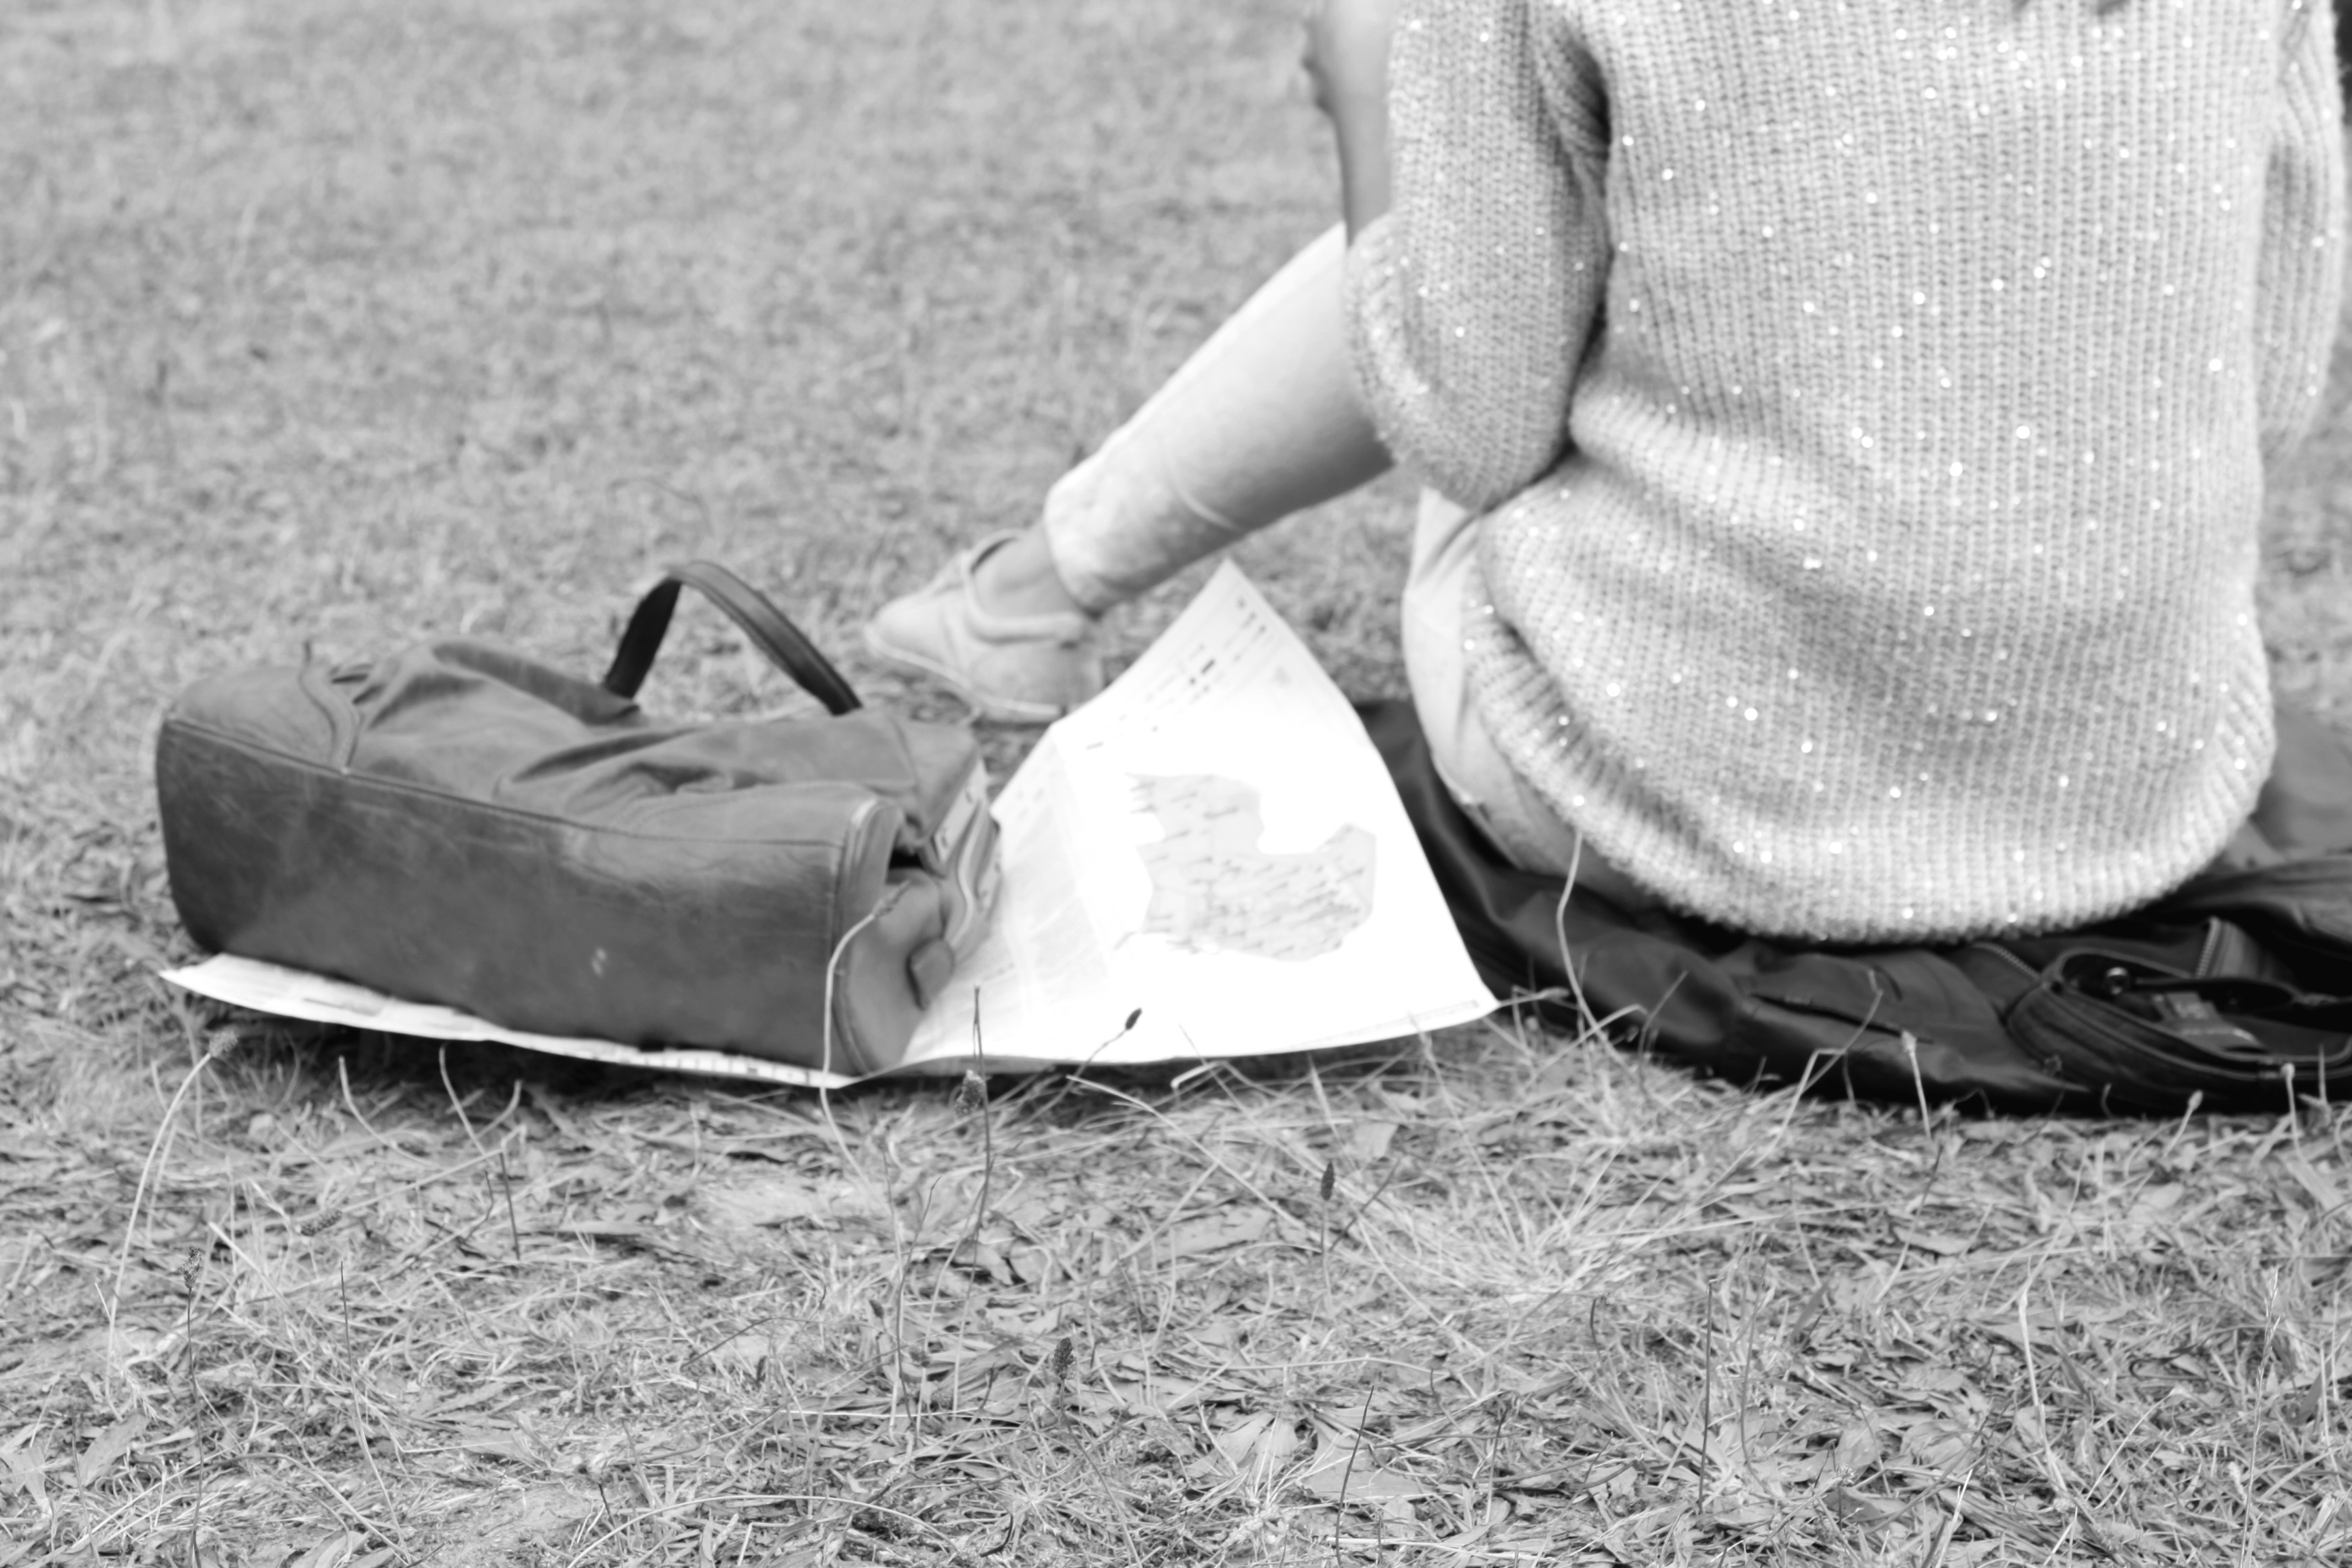
hand, person, shoe, black and white, white, photography, leg, spring, sitting, monochrome, footwear, photograph, monochrome photography, human positions